John Fowler & Co.

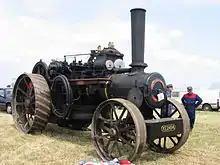
1916-built John Fowler & Co. 'K7' 12nhp ploughing engine, "Linkey"

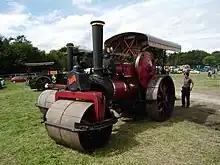
John Fowler & Co. steam roller of 1923

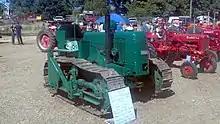
Fowler Tractor

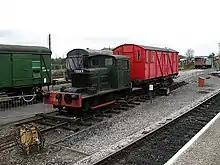
Fowler shunter, Buckinghamshire Railway Centre

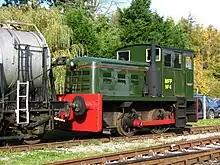
Fowler shunter on South Devon Railway

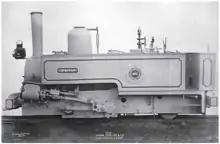
gauge locomotive built for the Suakin Expedition

John Fowler & Co Engineers of Leathley Road, Hunslet, Leeds, West Yorkshire, England produced traction engines and ploughing implements and equipment, as well as railway equipment. Fowler also produced the Track Marshall tractor which was a tracked version of the Field Marshall. British Railways Engineering Department locomotives ED1 to ED7 were built by Fowler